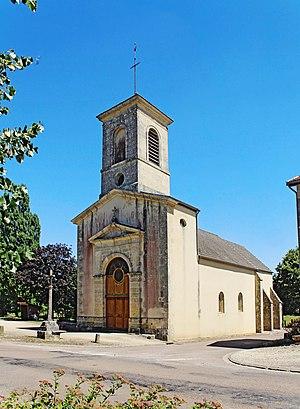
Église Saint-Nazaire et Saint-Celse de la Villeneuve-les-Convers
La Villeneuve-les-Convers est une commune française située dans le département de la Côte-d'Or en région Bourgogne-Franche-Comté.